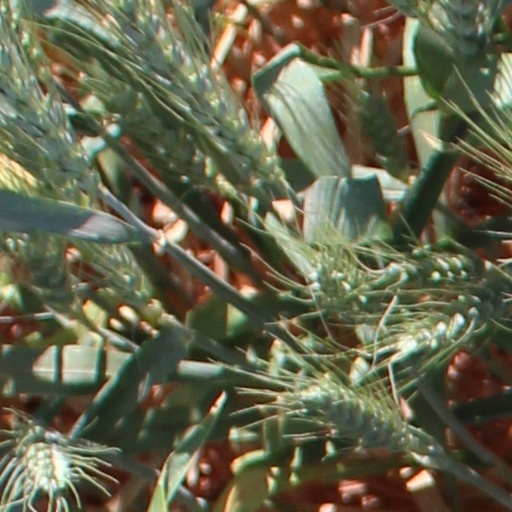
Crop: wheat